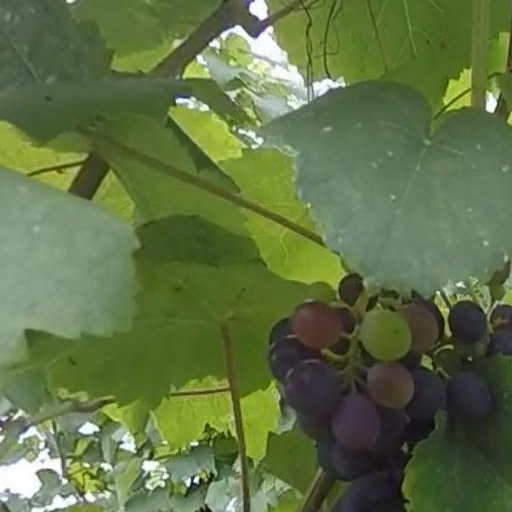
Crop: grape